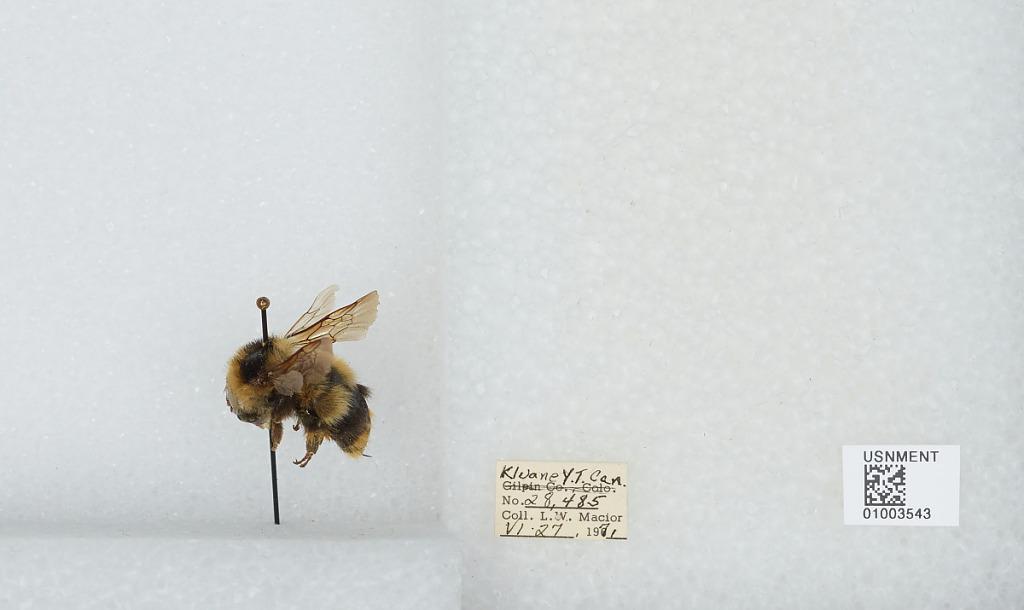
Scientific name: Bombus (Pyrobombus) frigidus Smith
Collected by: L. Macior
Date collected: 1971-6-27
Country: Canada
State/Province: Yukon Territory
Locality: Kluane
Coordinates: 60.75, -139.5